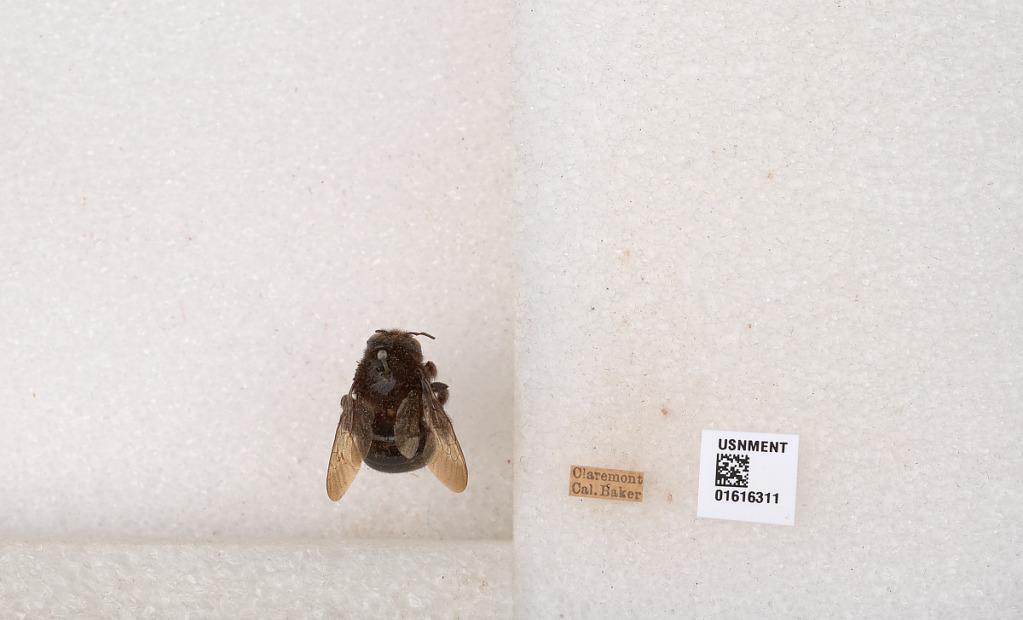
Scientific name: Xylocopa (Notoxylocopa) tabaniformis parkinsoniae Cockerell
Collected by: Baker
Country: United States
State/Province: California
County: Los Angeles
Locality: Claremont
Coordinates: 34.0967, -117.72